Belgian Gardens, Queensland

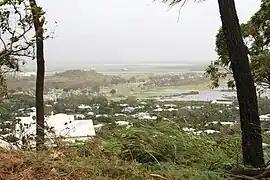
Flooding in Belgian Gardens during Cyclone Yasi, 2011

Belgian Gardens is an inner coastal suburb of Townsville in the City of Townsville, Queensland, Australia. In the , Belgian Gardens had a population of 2,073 people.